Desborough Island

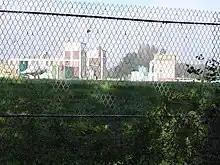
Waterworks on Desborough Island

The island is almost uninhabited: mainly open space, playing fields and water treatment facilities. The island has access over two bridges from Walton Lane; the upper bridge connects a green-buffer part of Weybridge, the other into a similar area of Walton-on-Thames. The parish boundaries are medieval. It covers of which is open space. It is a site of nature conservation importance and is looked after by Elmbridge’s commons management team. The island contains the Walton Water Treatment Works, owned by Affinity Water, and has some sporting facilities. Other parts of its land are owned by the EA, Surrey County and Elmbridge Borough councils. Pleasure boats operate from Walton, making a trip round the island.